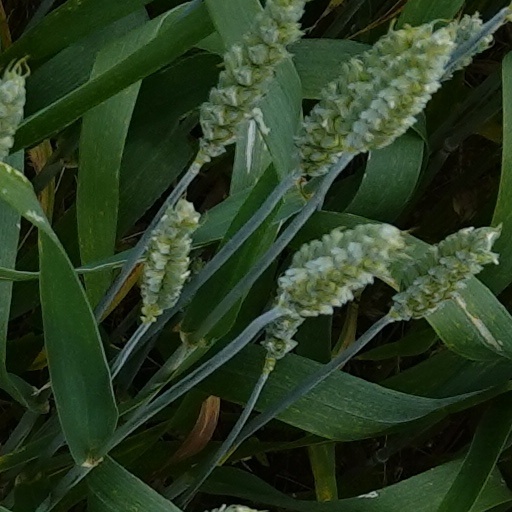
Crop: wheat